Leather Gloves

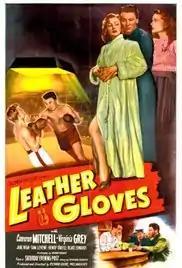
Theatrical release poster

Leather Gloves is a 1948 American film noir drama sport film directed by Richard Quine and William Asher and starring Cameron Mitchell and Virginia Grey. It is also known as Loser takes all and Winner Takes Nothing.